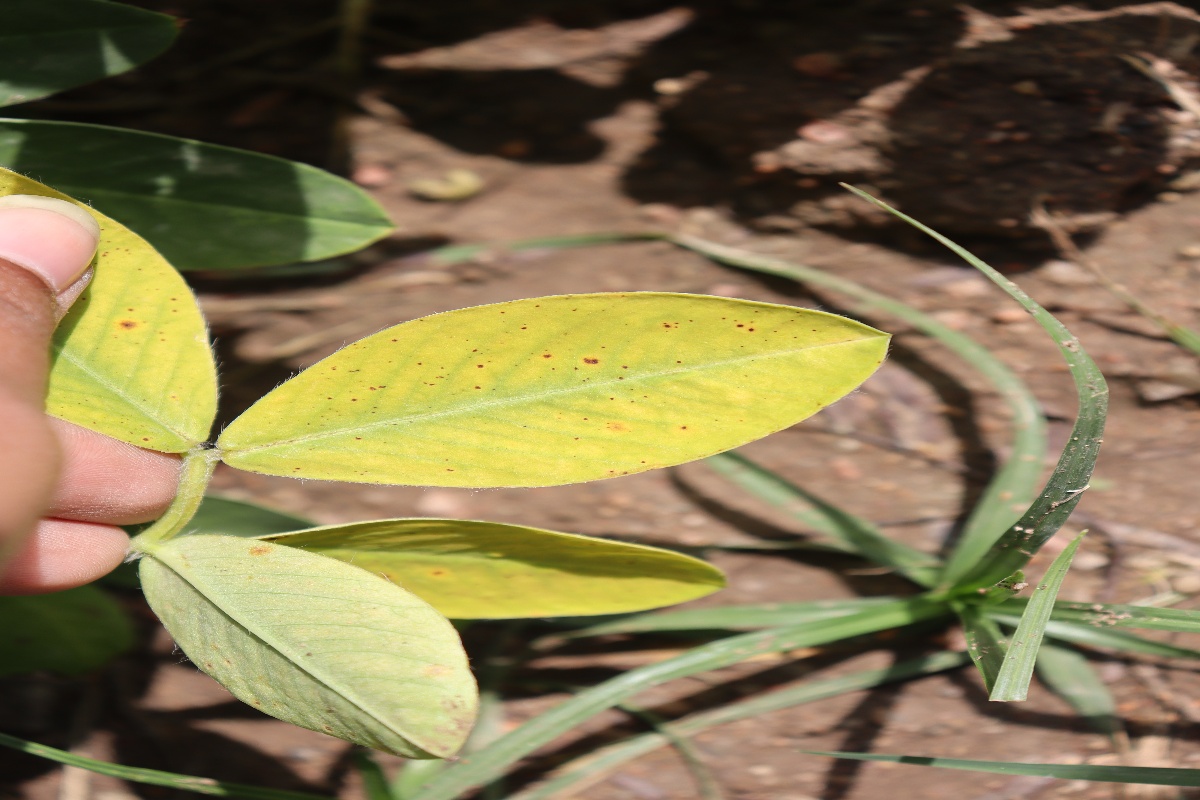
Label: nutrition deficiency